Nanyue

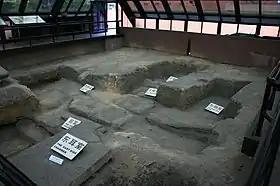
View of the tomb of Zhao Mo

Beginning with its first allegiance to the Han dynasty in 196 BC, Nanyue alternately went through two periods of allegiance to and then opposition with the Han dynasty that continued until Nanyue's destruction at the hands of the Han dynasty in early 111 BC.